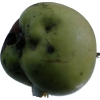
Label: Apple 12